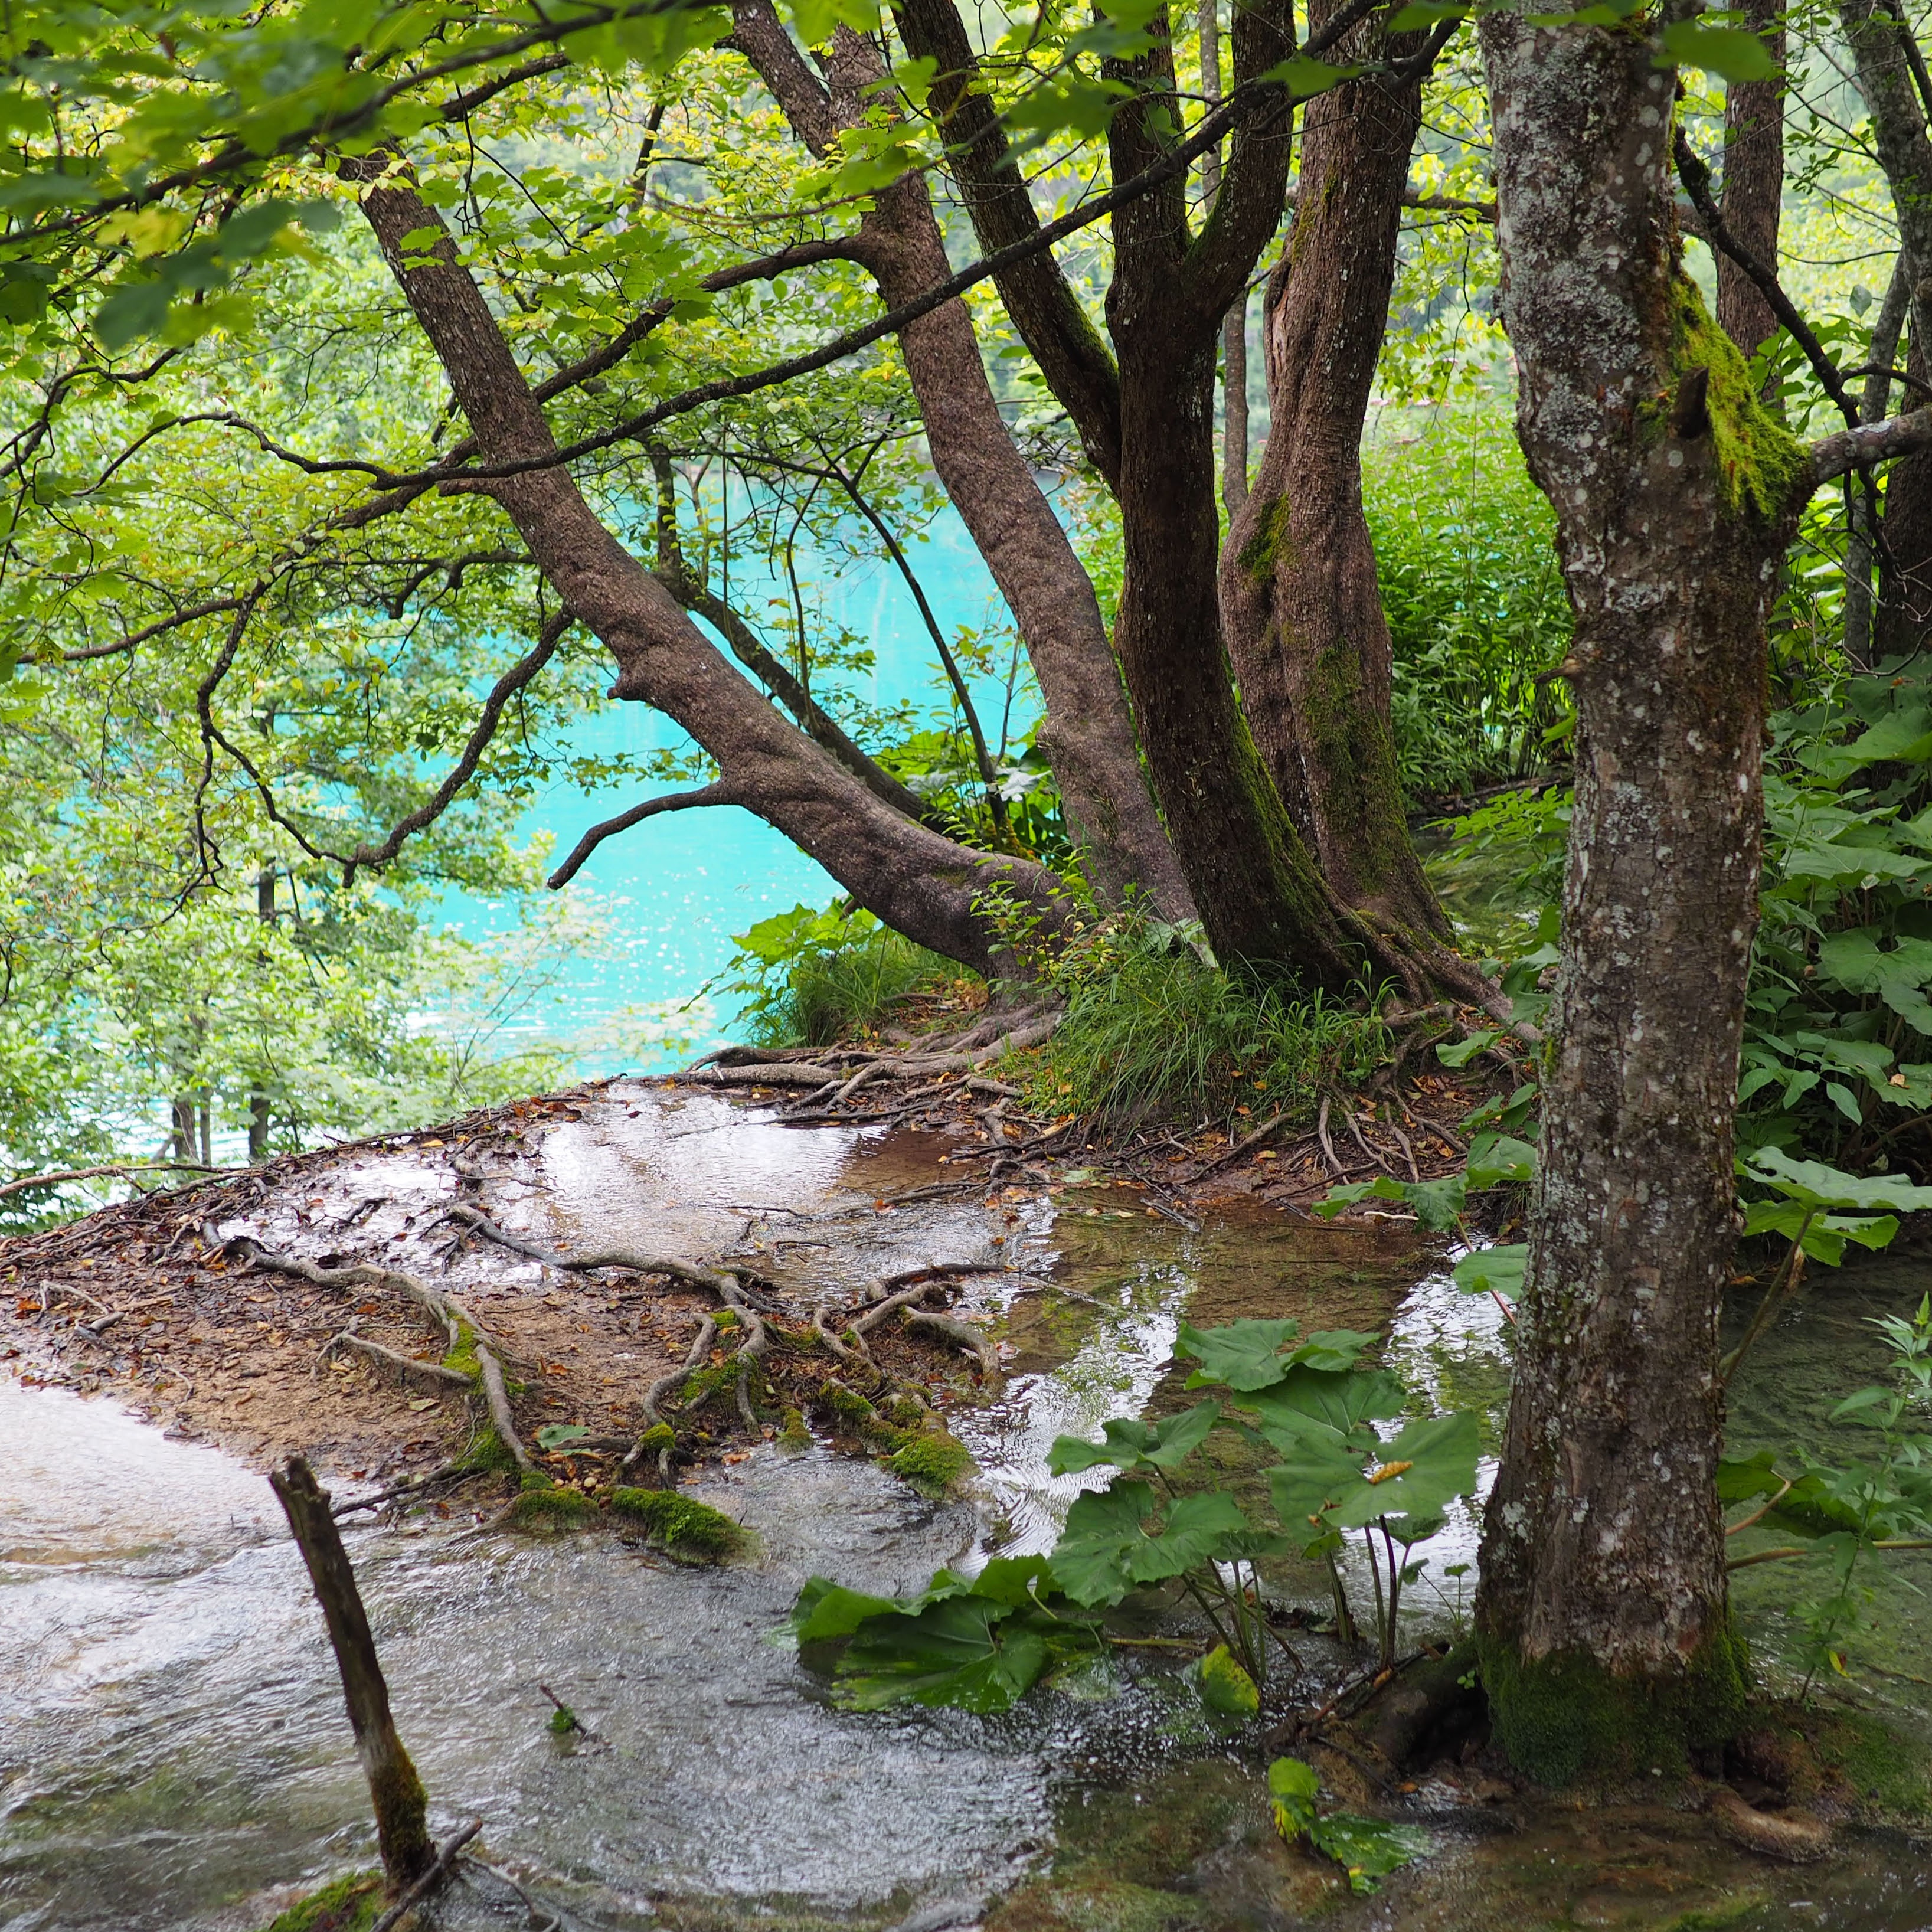
landscape, tree, water, nature, forest, waterfall, wilderness, branch, plant, trail, leaf, flower, lake, trunk, river, europe, stream, green, jungle, paradise, autumn, national park, trees, croatia, rainforest, deciduous, wetland, unesco, woodland, habitat, ecosystem, soon, nature reserve, world natural heritage, plitvice lakes, plitvicka, plivicer lakes, natural monument, plitvicka jezera, old growth forest, natural environment, woody plant